History of labour law

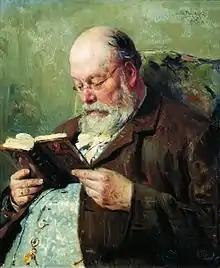
Ivan Yanzhul, the first factory inspector in the Russian Empire, helped enforce the liberal 1882 labour code.

The history of labour law concerns the development of labour law as a way of regulating and improving the life of people at work. In the civilisations of antiquity, the use of slave labour was widespread. Some of the maladies associated with unregulated labour were identified by Pliny as "diseases of slaves."